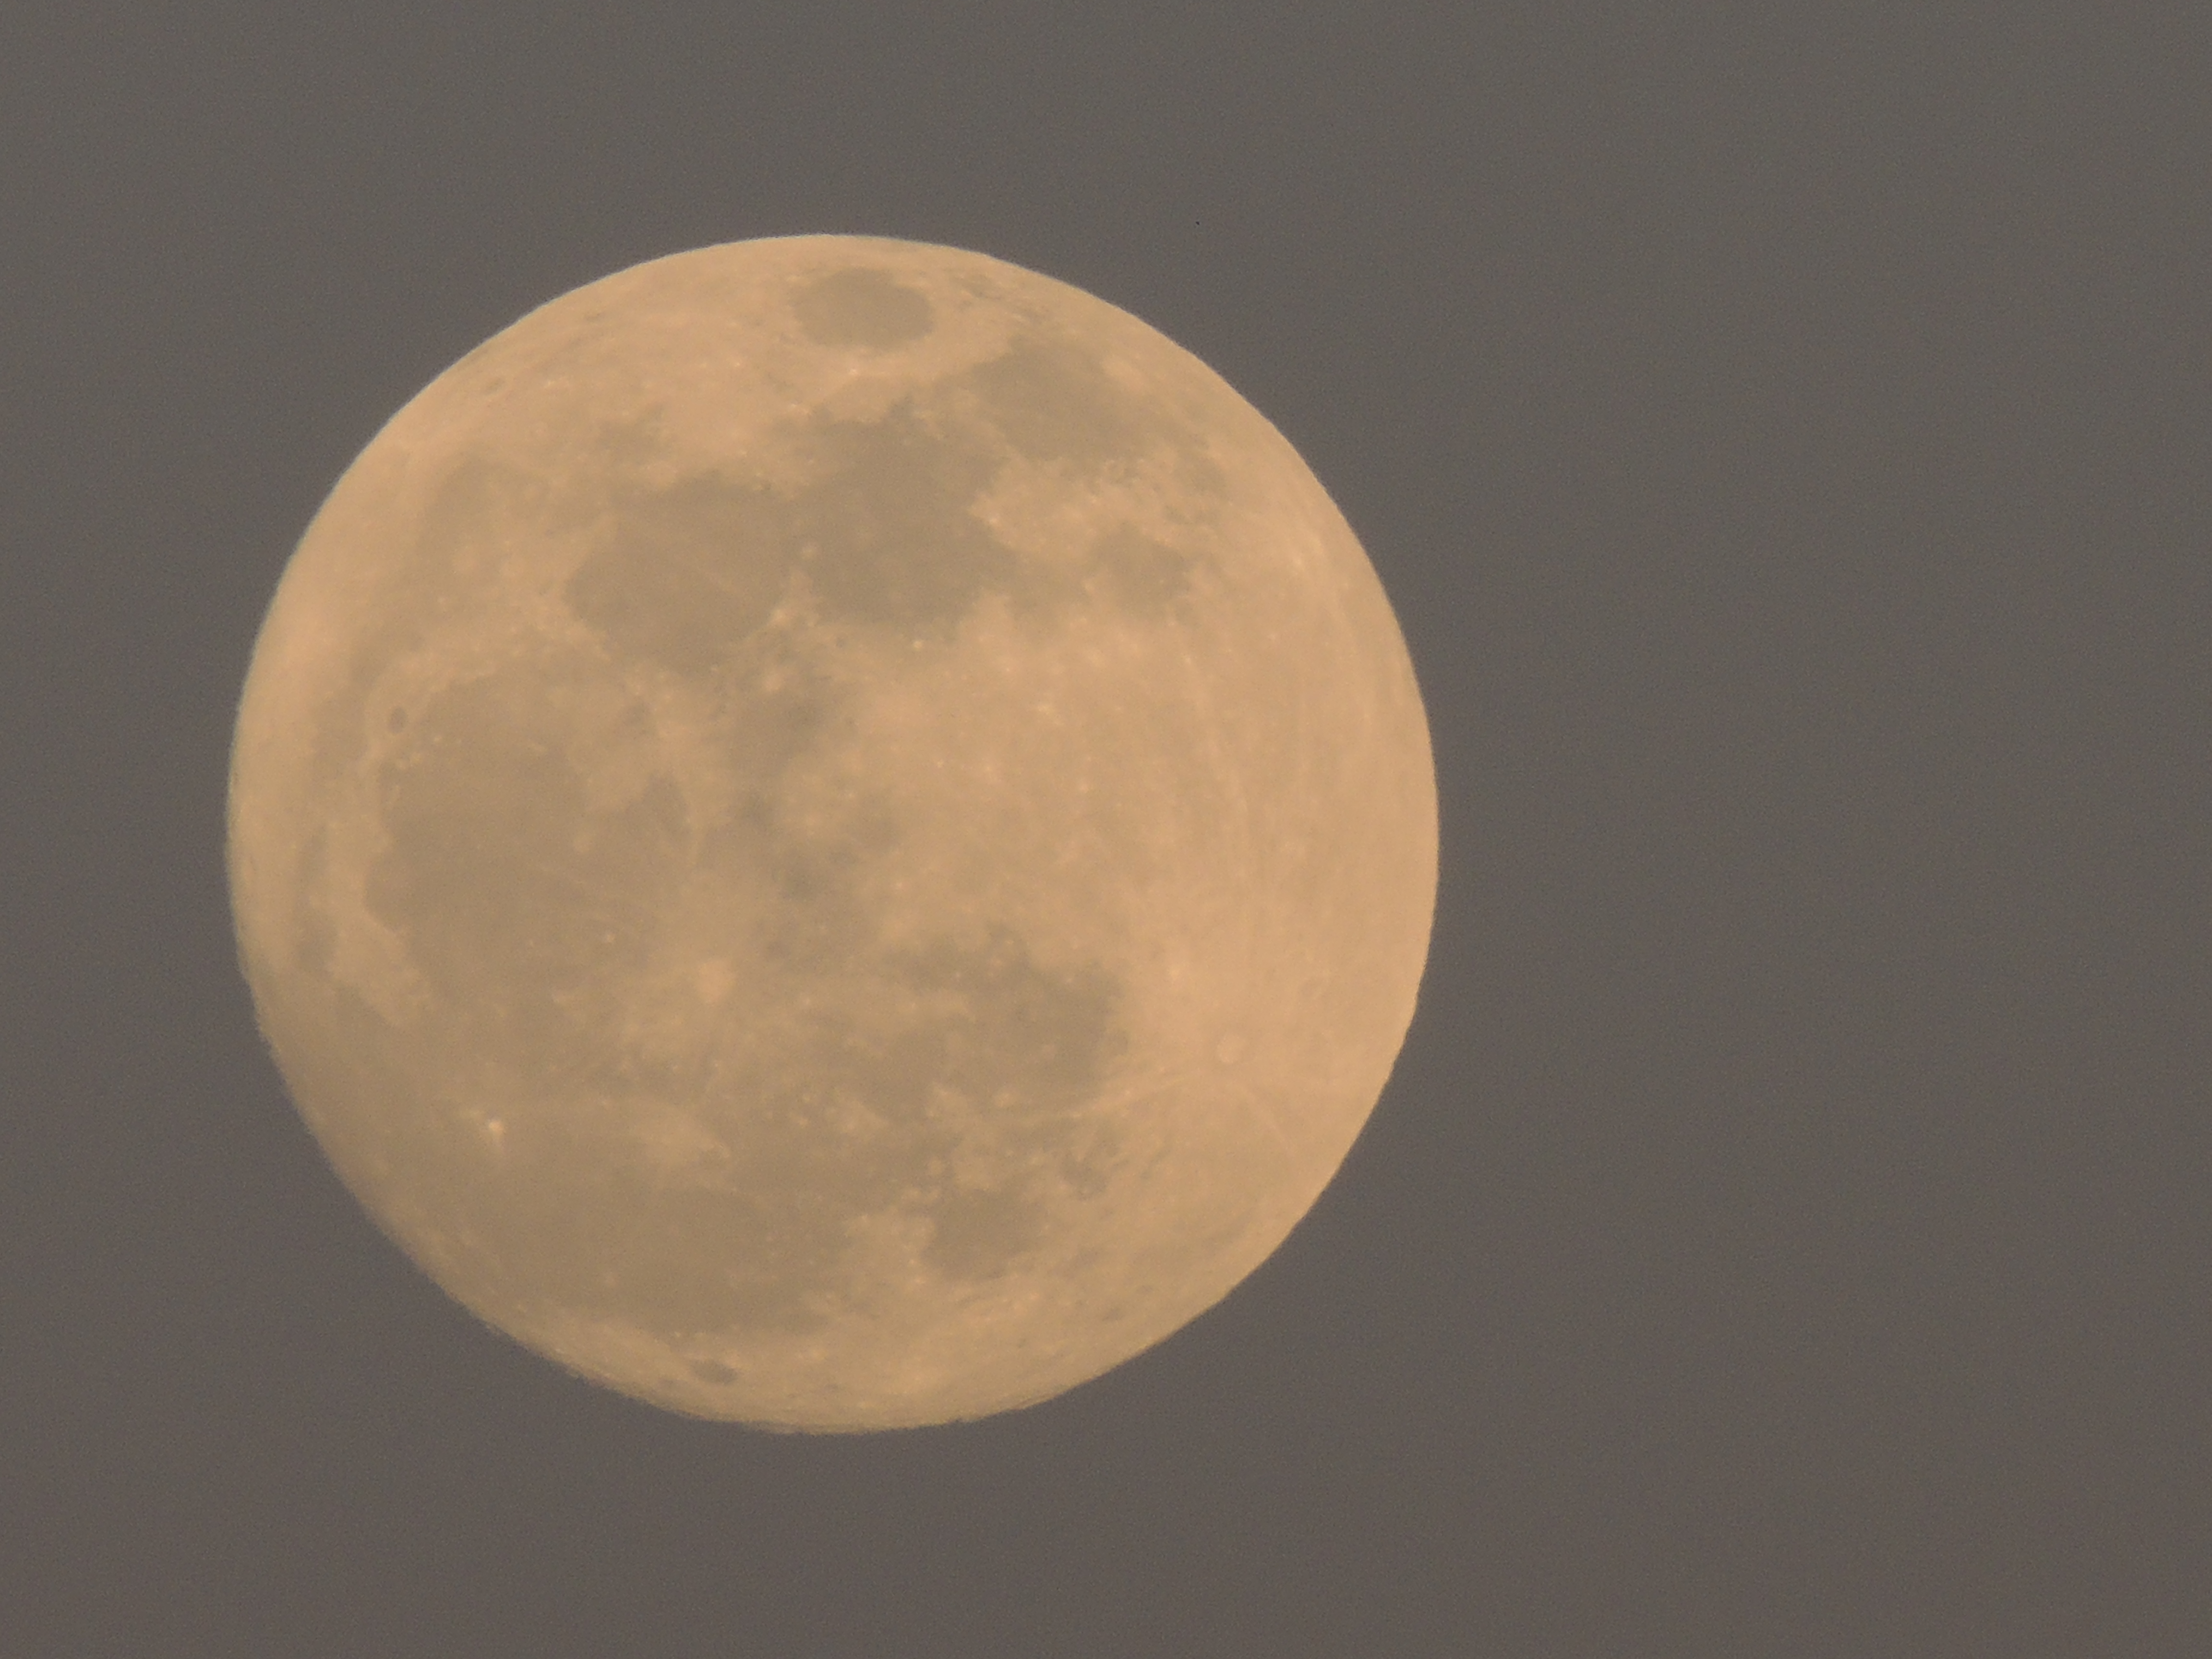
moon, atmospheric phenomenon, full moon, nature, celestial event, astronomical object, atmosphere, sky, sphere, daytime, beauty, astronomy, brown, midnight, moonlight, beige, event, space, night, circle, universe